Bukit Kepong Emergency Gallery

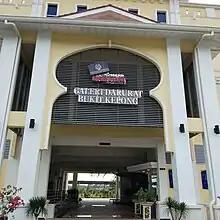
Entrance to Bukit Kepong Gallery

Plans to build the museum were first voiced in 1999. The site of the project was chosen to be at the former location of the police station involved in the Bukit Kepong incident.